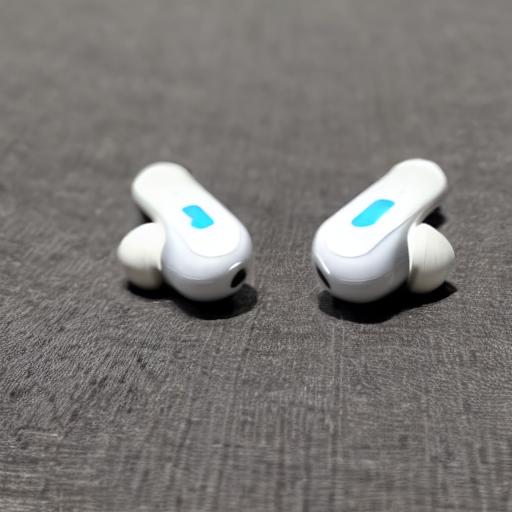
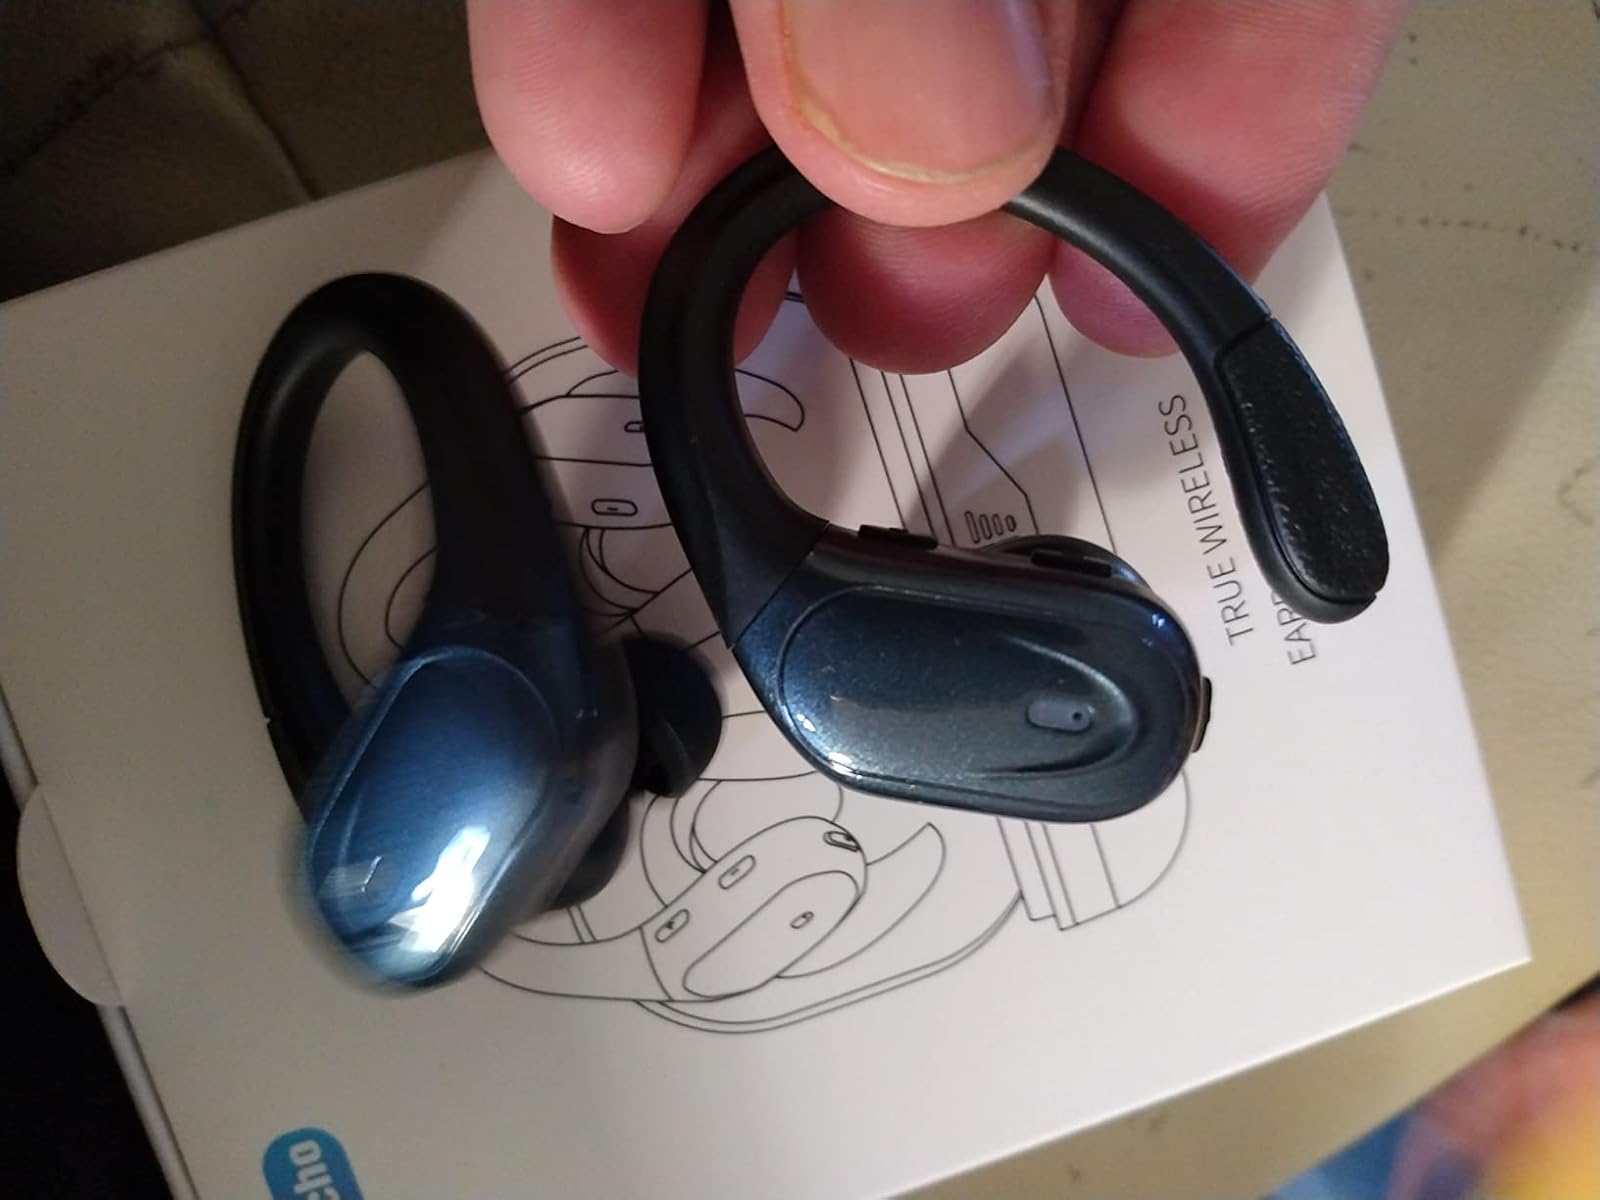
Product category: earbuds
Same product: no